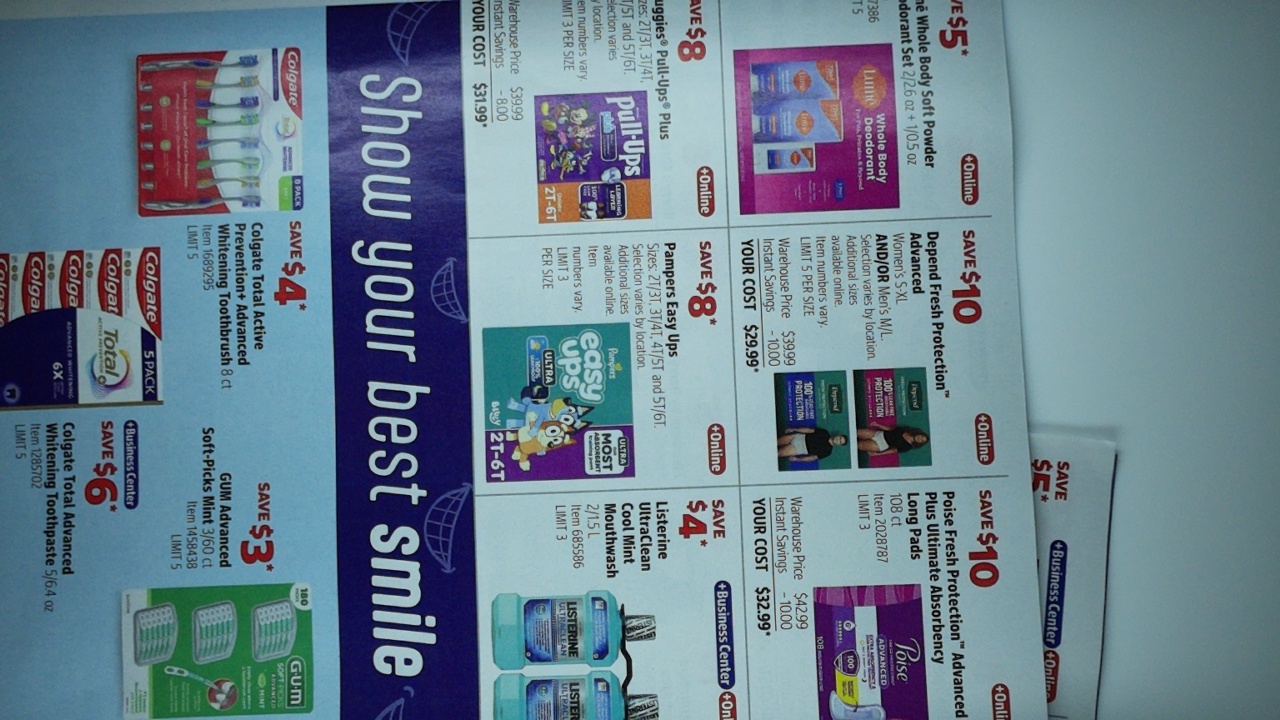
Label: recycle